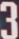
Number: 3